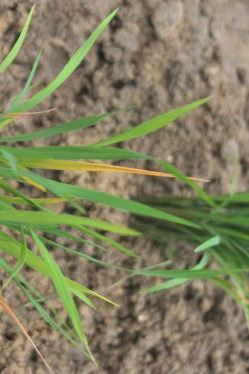
Disease: Tungro